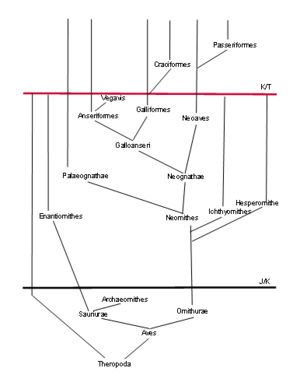
L'histoire évolutive des oiseaux débute à l'époque jurassique, les premiers oiseaux provenant d'une clade de dinosaures théropodes appelée Paraves. Les oiseaux sont classés dans une classe biologique, les Aves. Pendant plus d'un siècle, le petit dinosaure théropode Archaeopteryx lithographica de la fin du Jurassique a été considéré comme l'oiseau le plus ancien. Les phylogénies modernes placent les oiseaux dans le clade des dinosaures théropodes. Selon le consensus actuel, Aves et un groupe frère, l'ordre des Crocodiliens, sont les seuls membres vivants d'un clade "reptile" non classé, l'Archosauria. Le plus ancien représentant connu du groupe apical des oiseaux est Asteriornis maastrichtensis, qui vivait au Maastrichtien. Quatre lignées distinctes d'oiseaux ont survécu à l'extinction du Crétacé-Paléogène il y a 66 millions d'années, donnant naissance aux autruches et apparentés, aux canards et apparentés, aux oiseaux terrestres et aux oiseaux modernes.